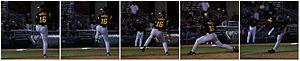
Salomón Torres Ramírez est un lanceur droitier de baseball qui évolue dans les Ligues majeures de 1993 à 1997, puis de 2002 à 2008.